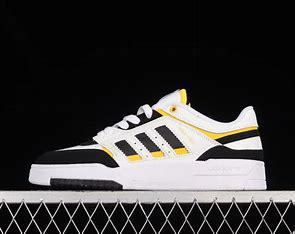
Brand: adidas
Model: originals Adidas Originals Drop Step XL